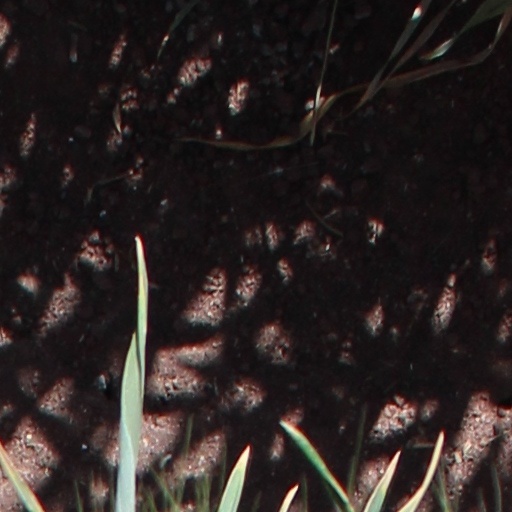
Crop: wheat